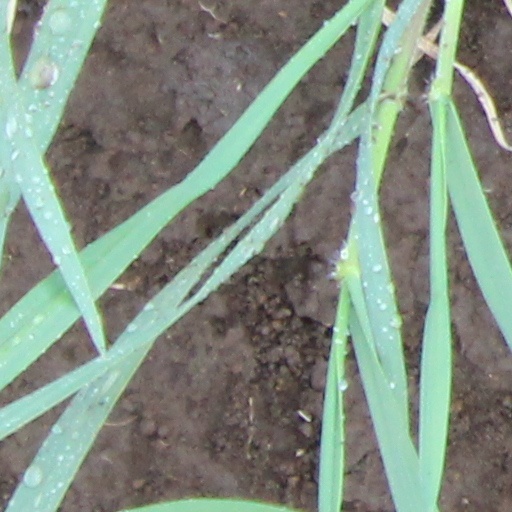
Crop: wheat